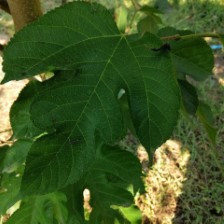
Variety: RedKing